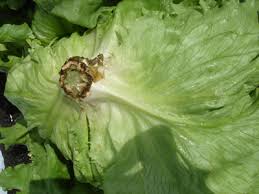
Label: trash